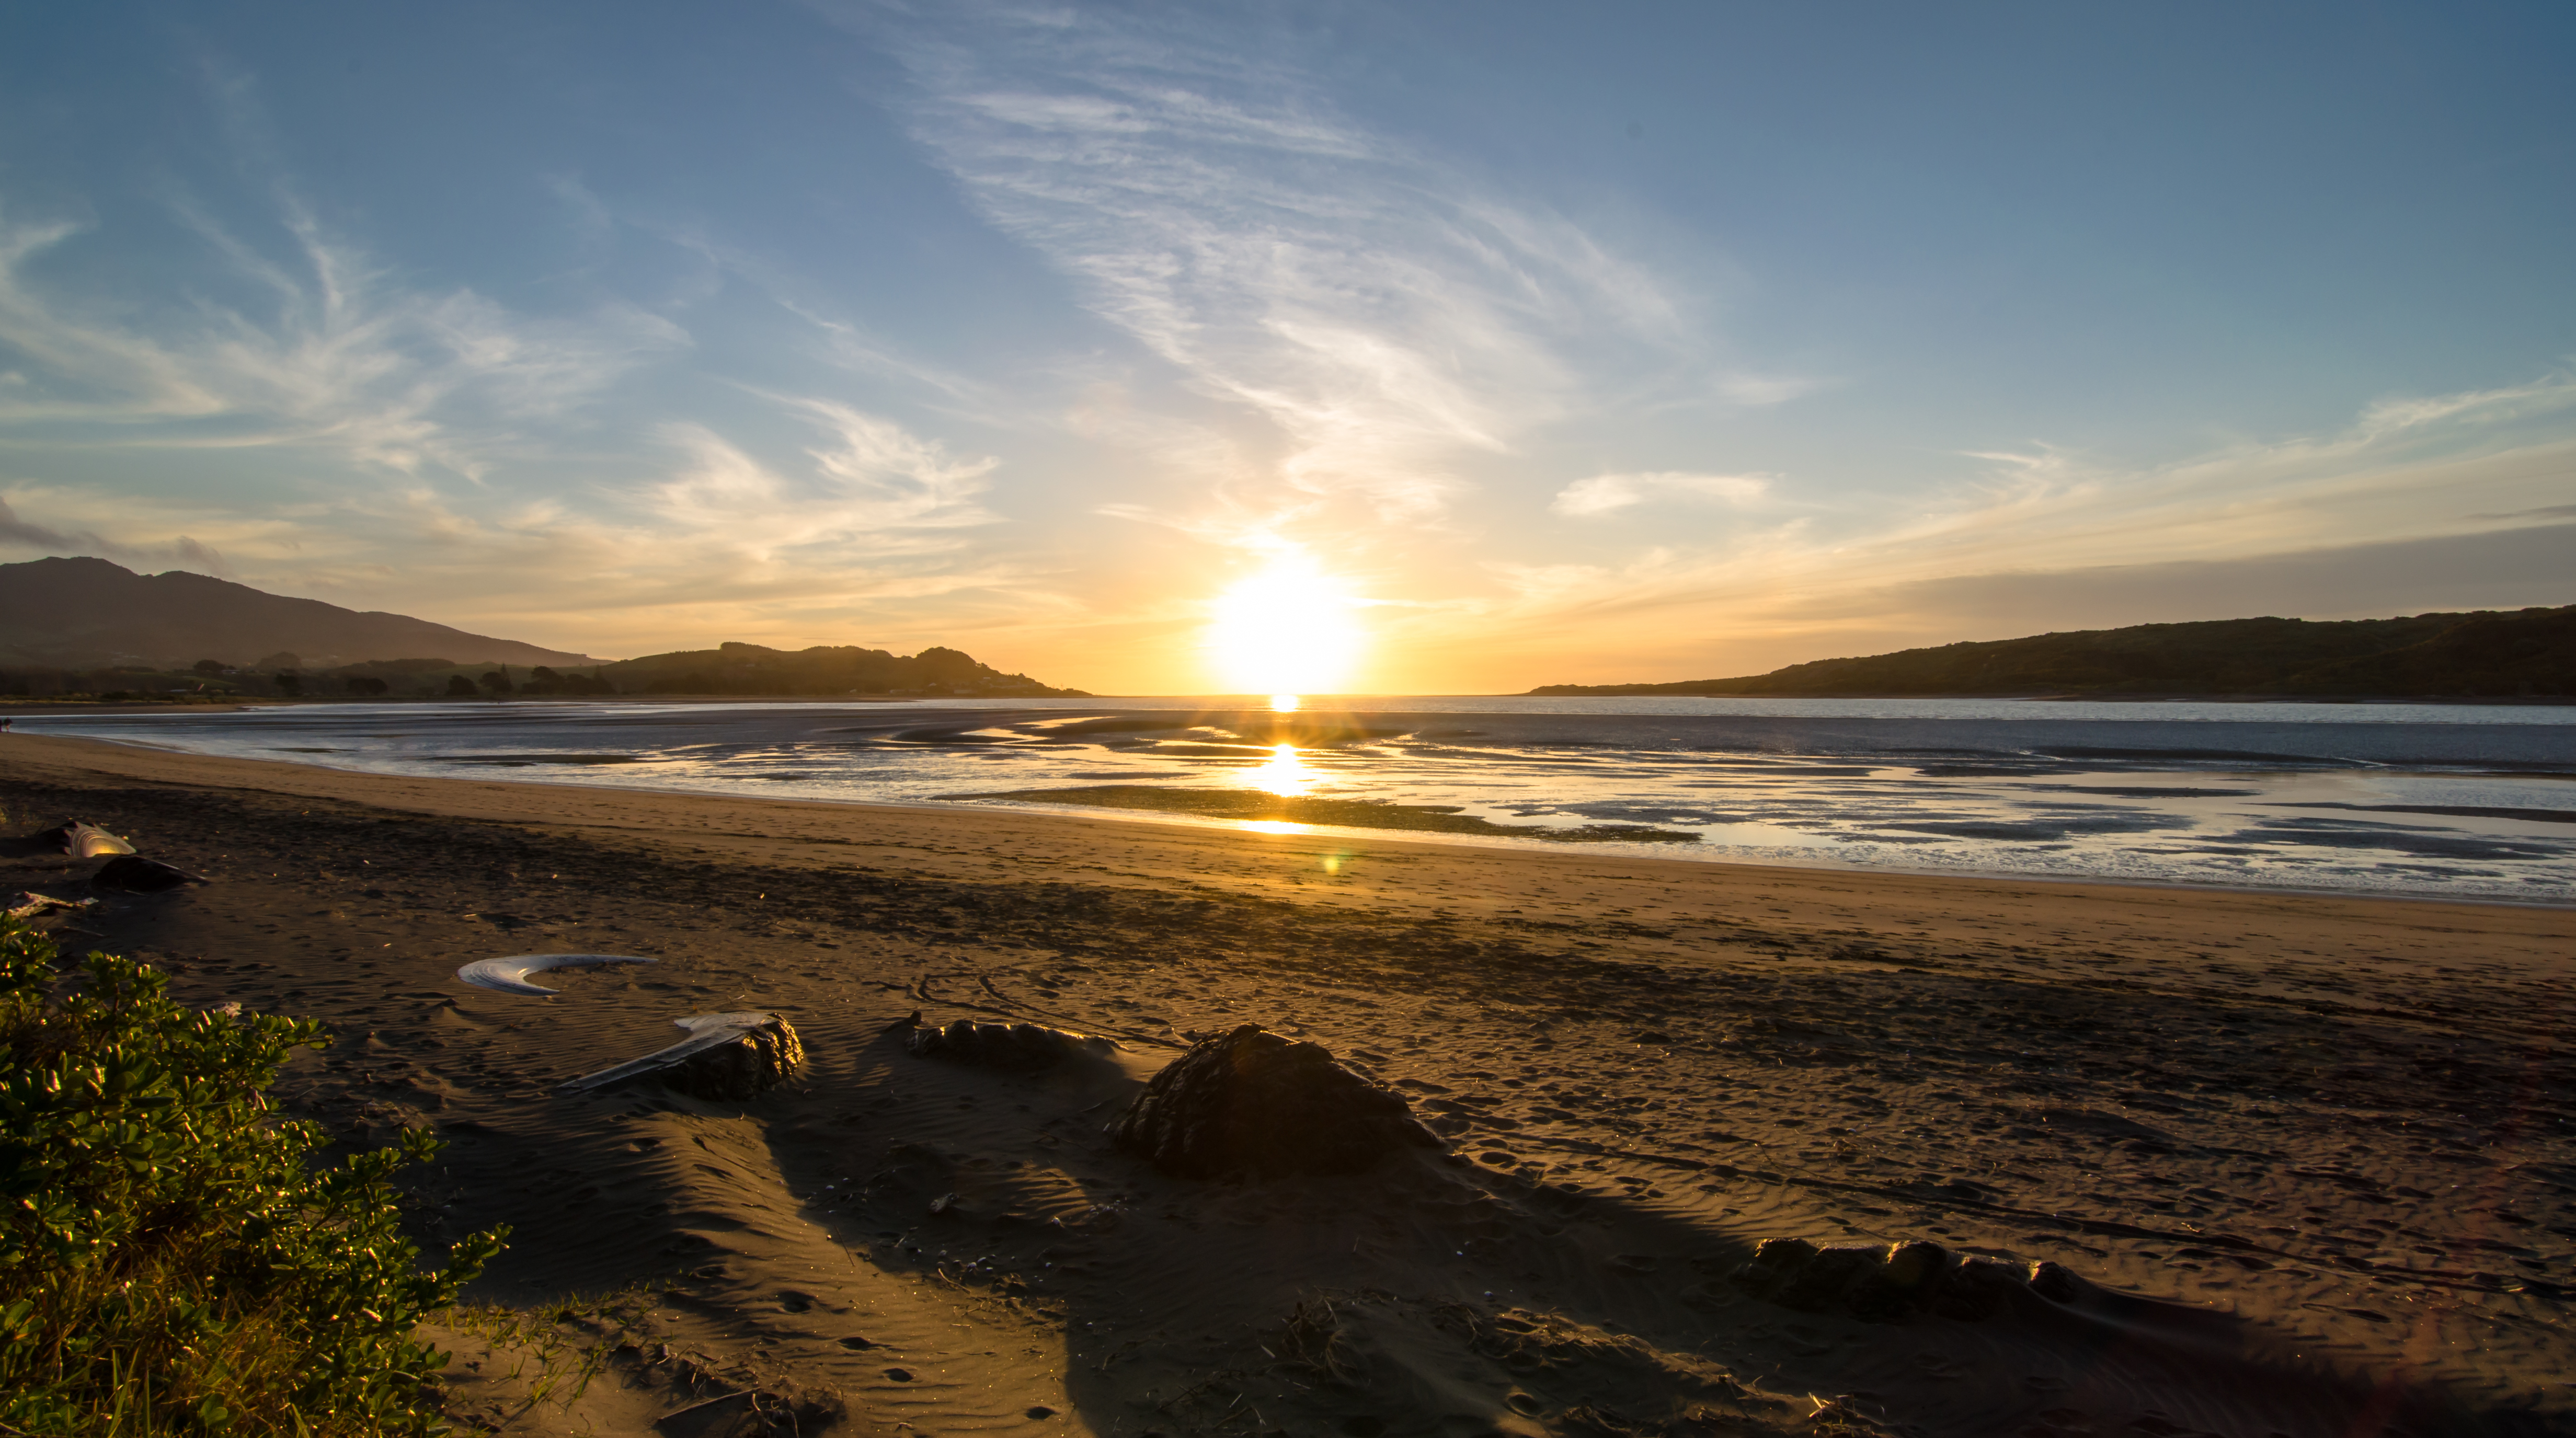
beach, sea, coast, sand, ocean, horizon, cloud, sky, sun, sunrise, sunset, sunlight, morning, shore, wave, dawn, dusk, evening, reflection, bay, body of water, cape, wind wave